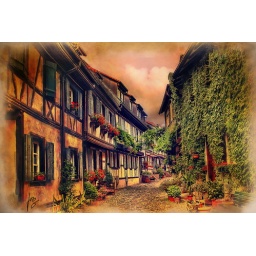
-- Gengenbach-a small village in the black forest mountains ---(on explore)